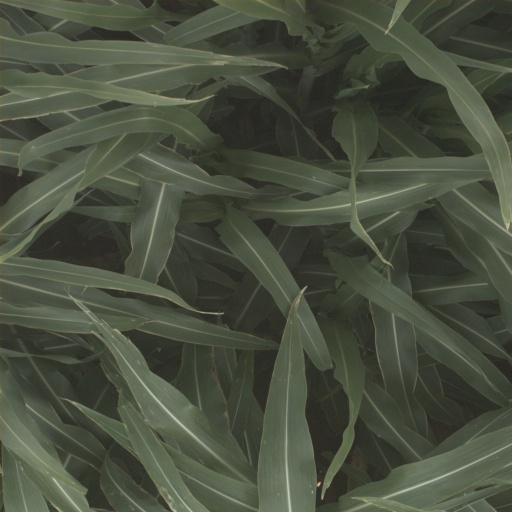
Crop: sorghum